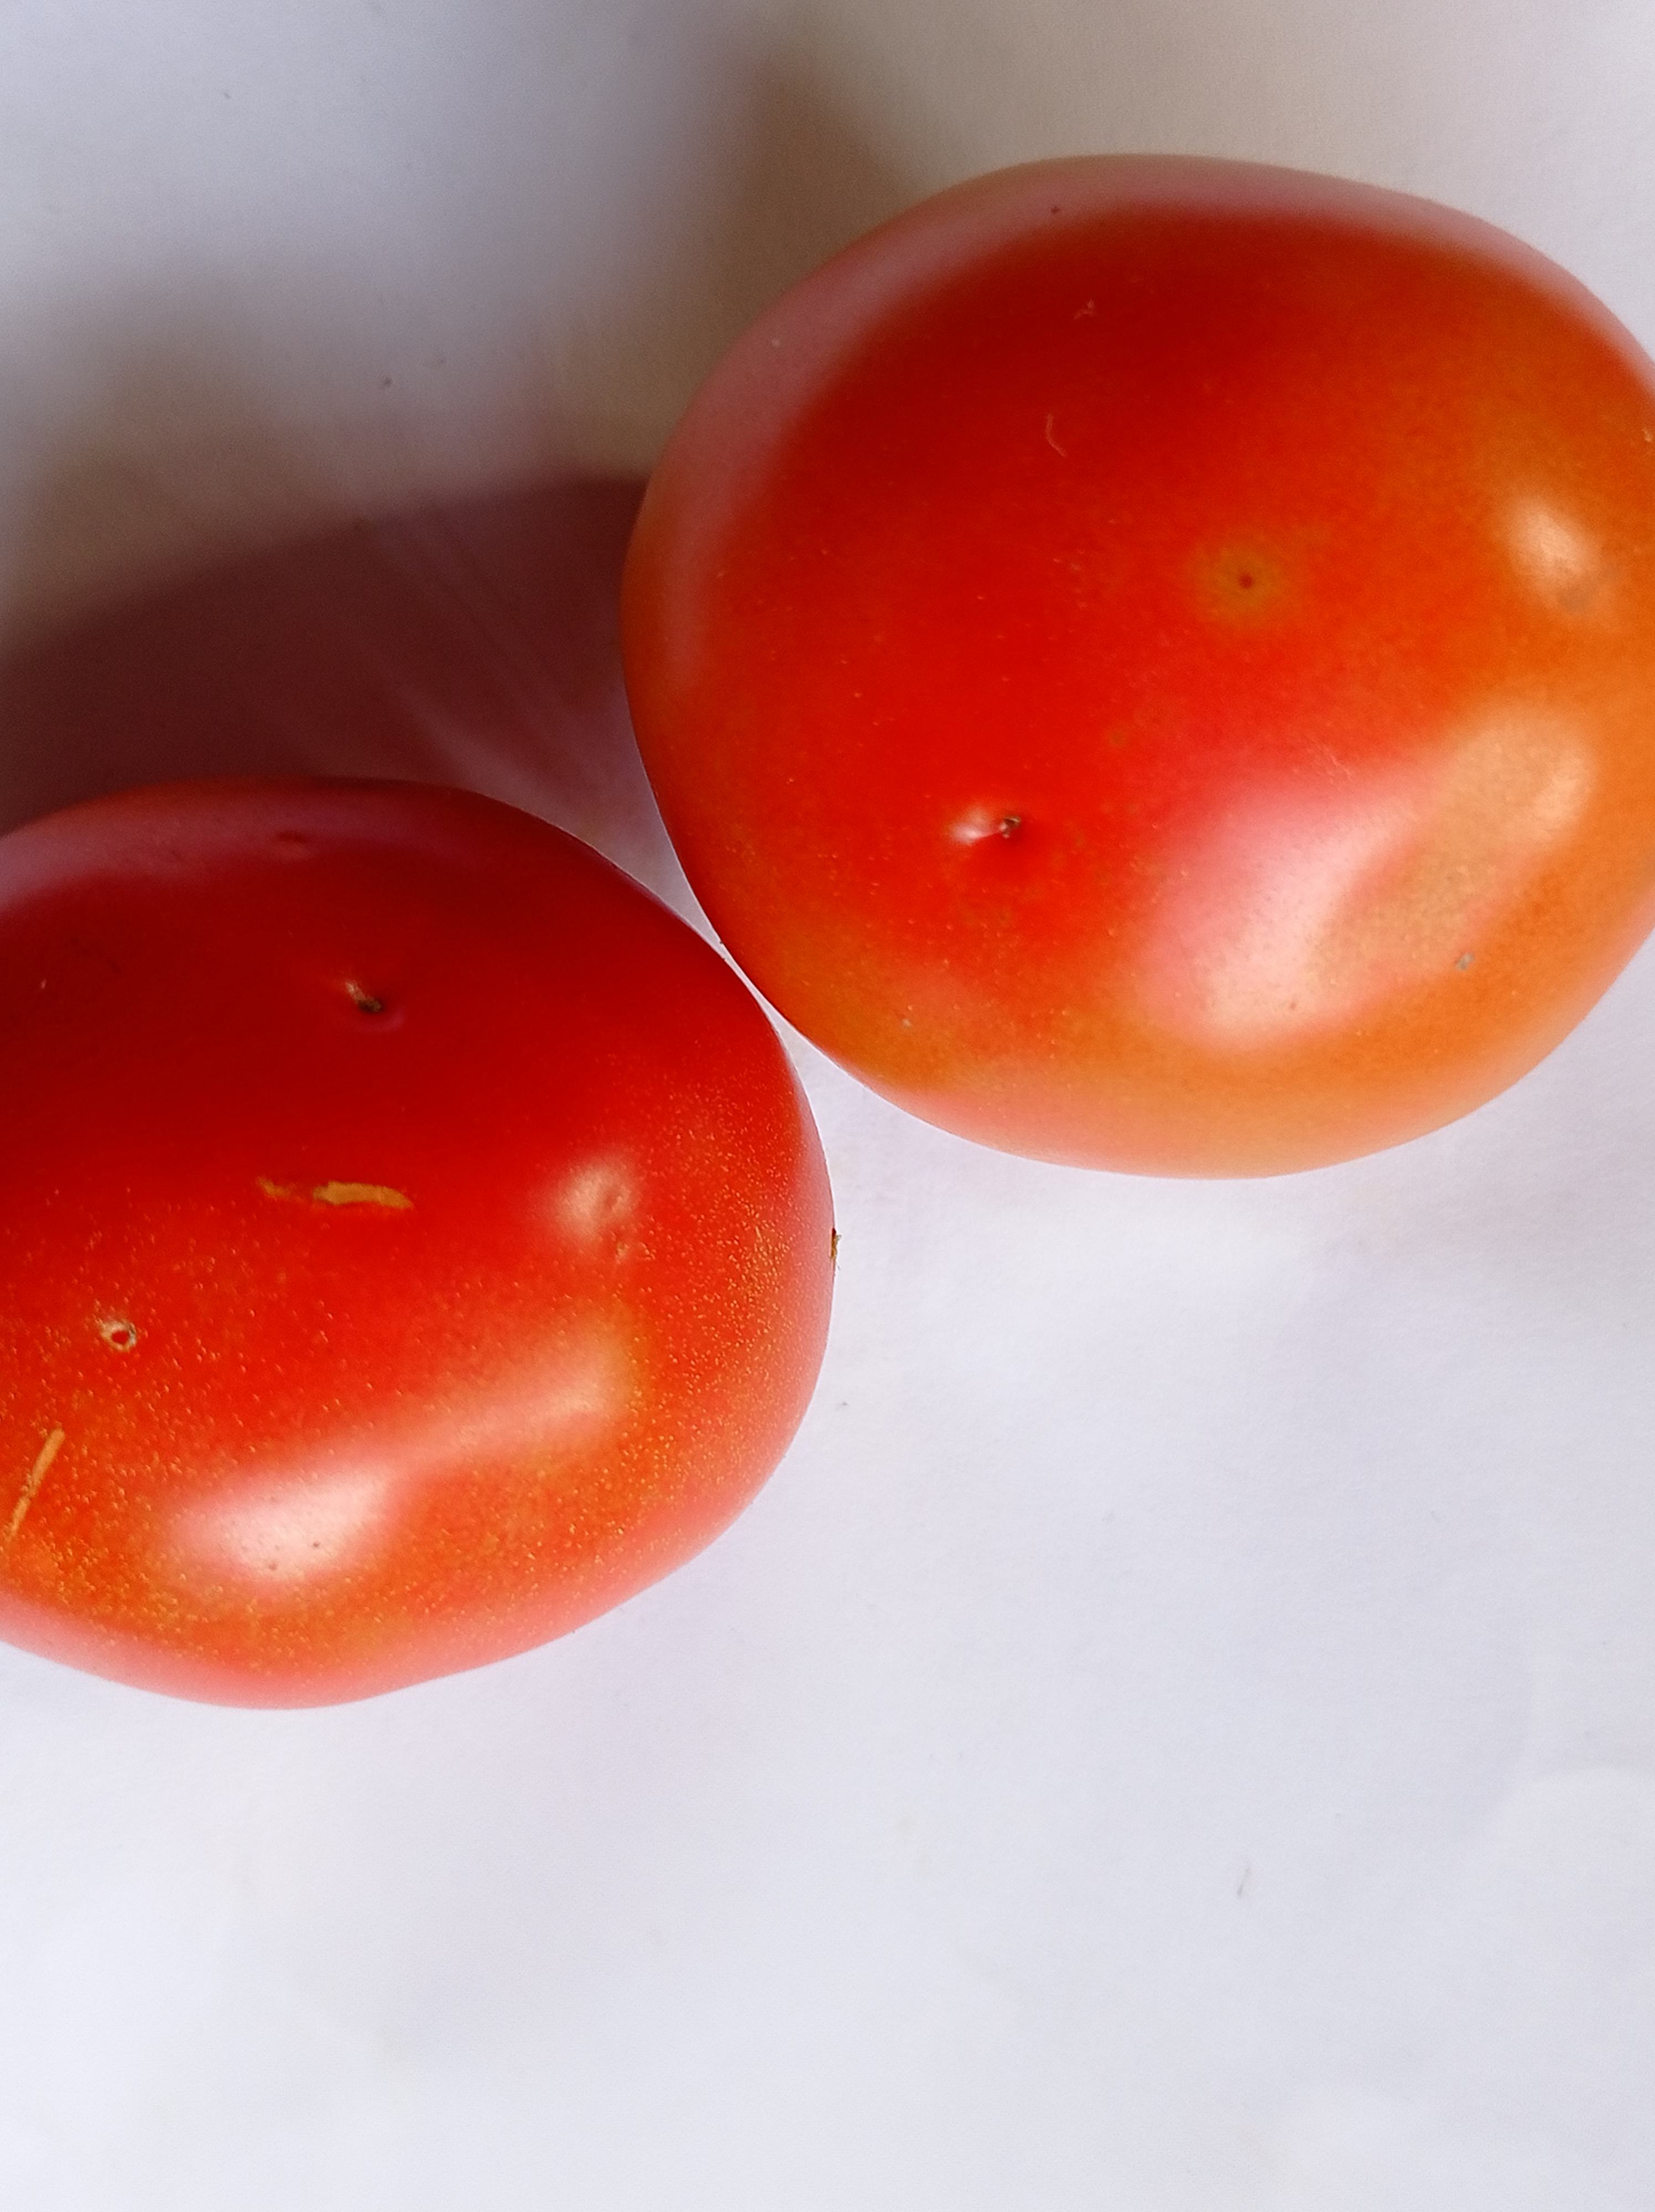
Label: Fresh